Ján Francisci-Rimavský

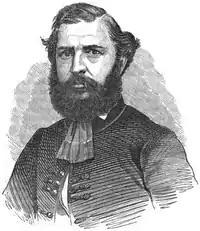
Ján Francisci-Rimavský, from "Sokol" (1862)

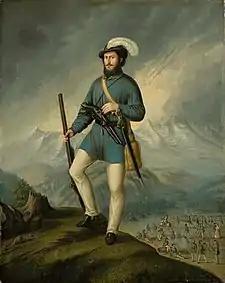
Francisci as a captain during the Slovak Uprising. Portrait by Peter Michal Bohúň.

Ján Samuel Francisci-Rimavský (born Ján Francisci, ; 1 June 1822 – 7 March 1905) was a Slovak poet, novelist, translator, journalist and politician, who collaborated with the national leader, Ľudovít Štúr and philosophical-legal theorist and ideologist of the Slovak national movement Štefan Marko Daxner. He used numerous pseudonyms, including Janko Francisci, Janko Rimavský, Slavoľub and Vratislav Rimavský.